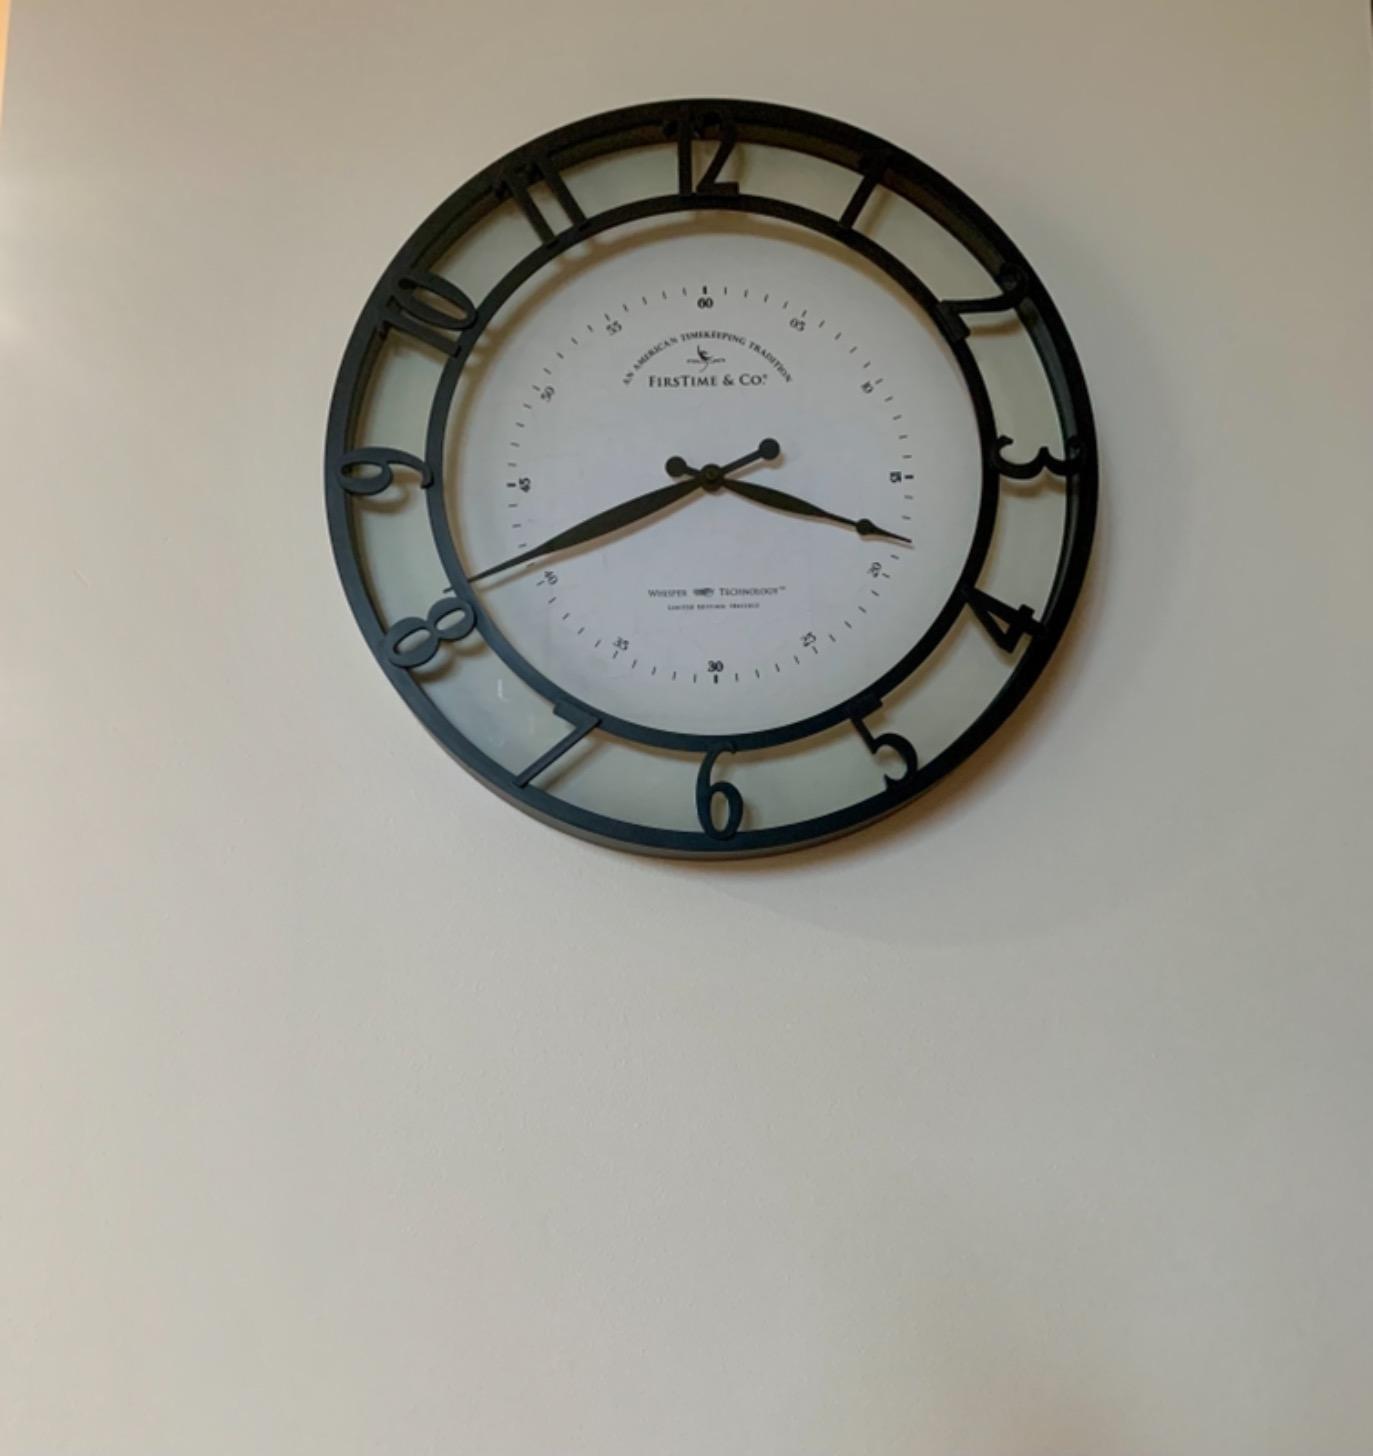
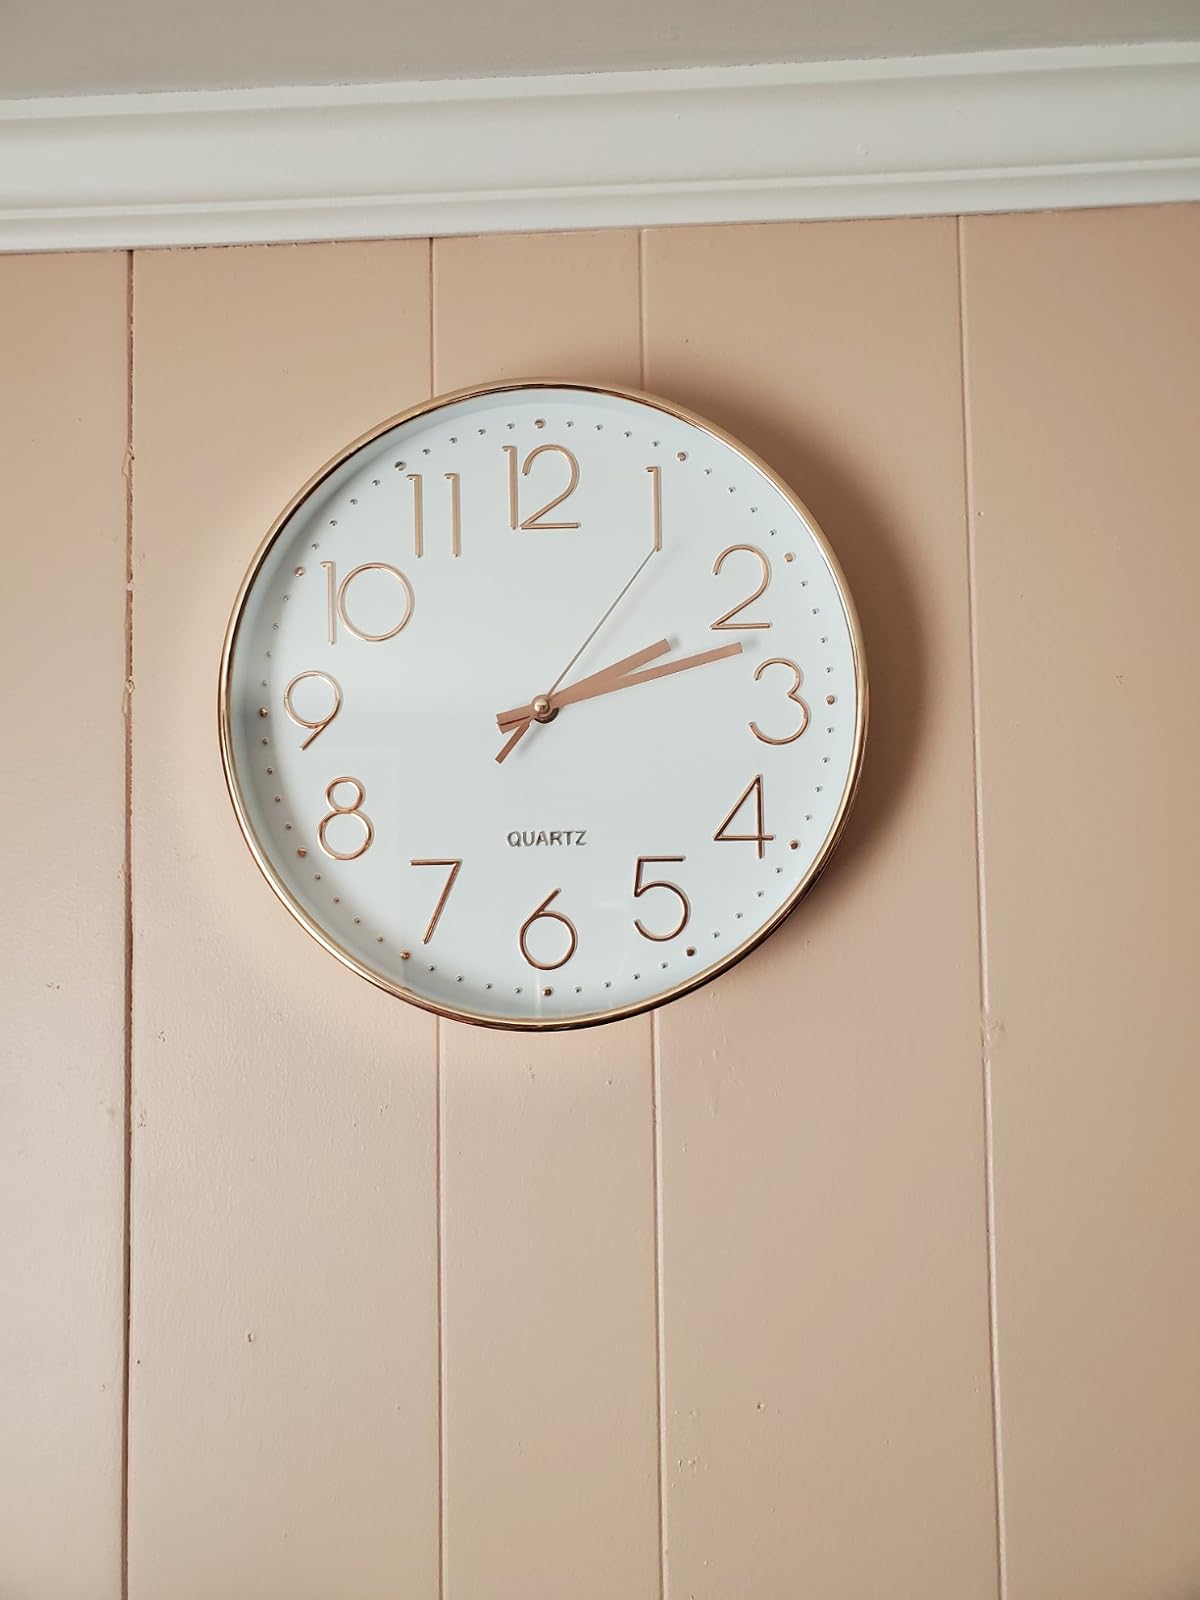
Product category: clock
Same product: no